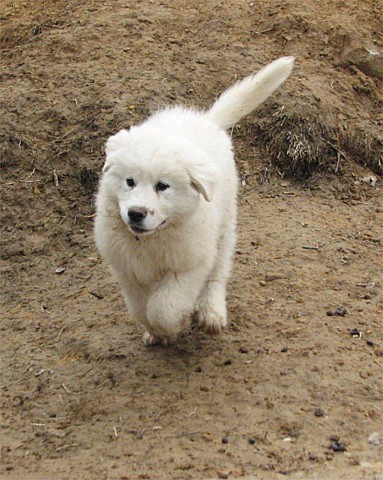
Animal: dog
Breed: great_pyrenees